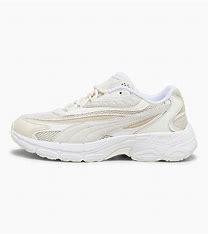
Brand: Puma
Model: Teveris Nitro